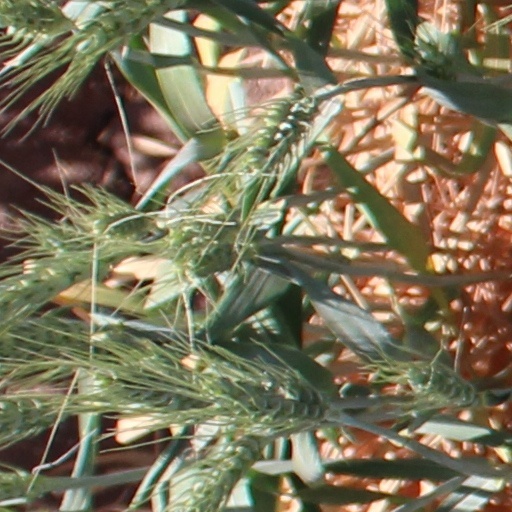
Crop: wheat